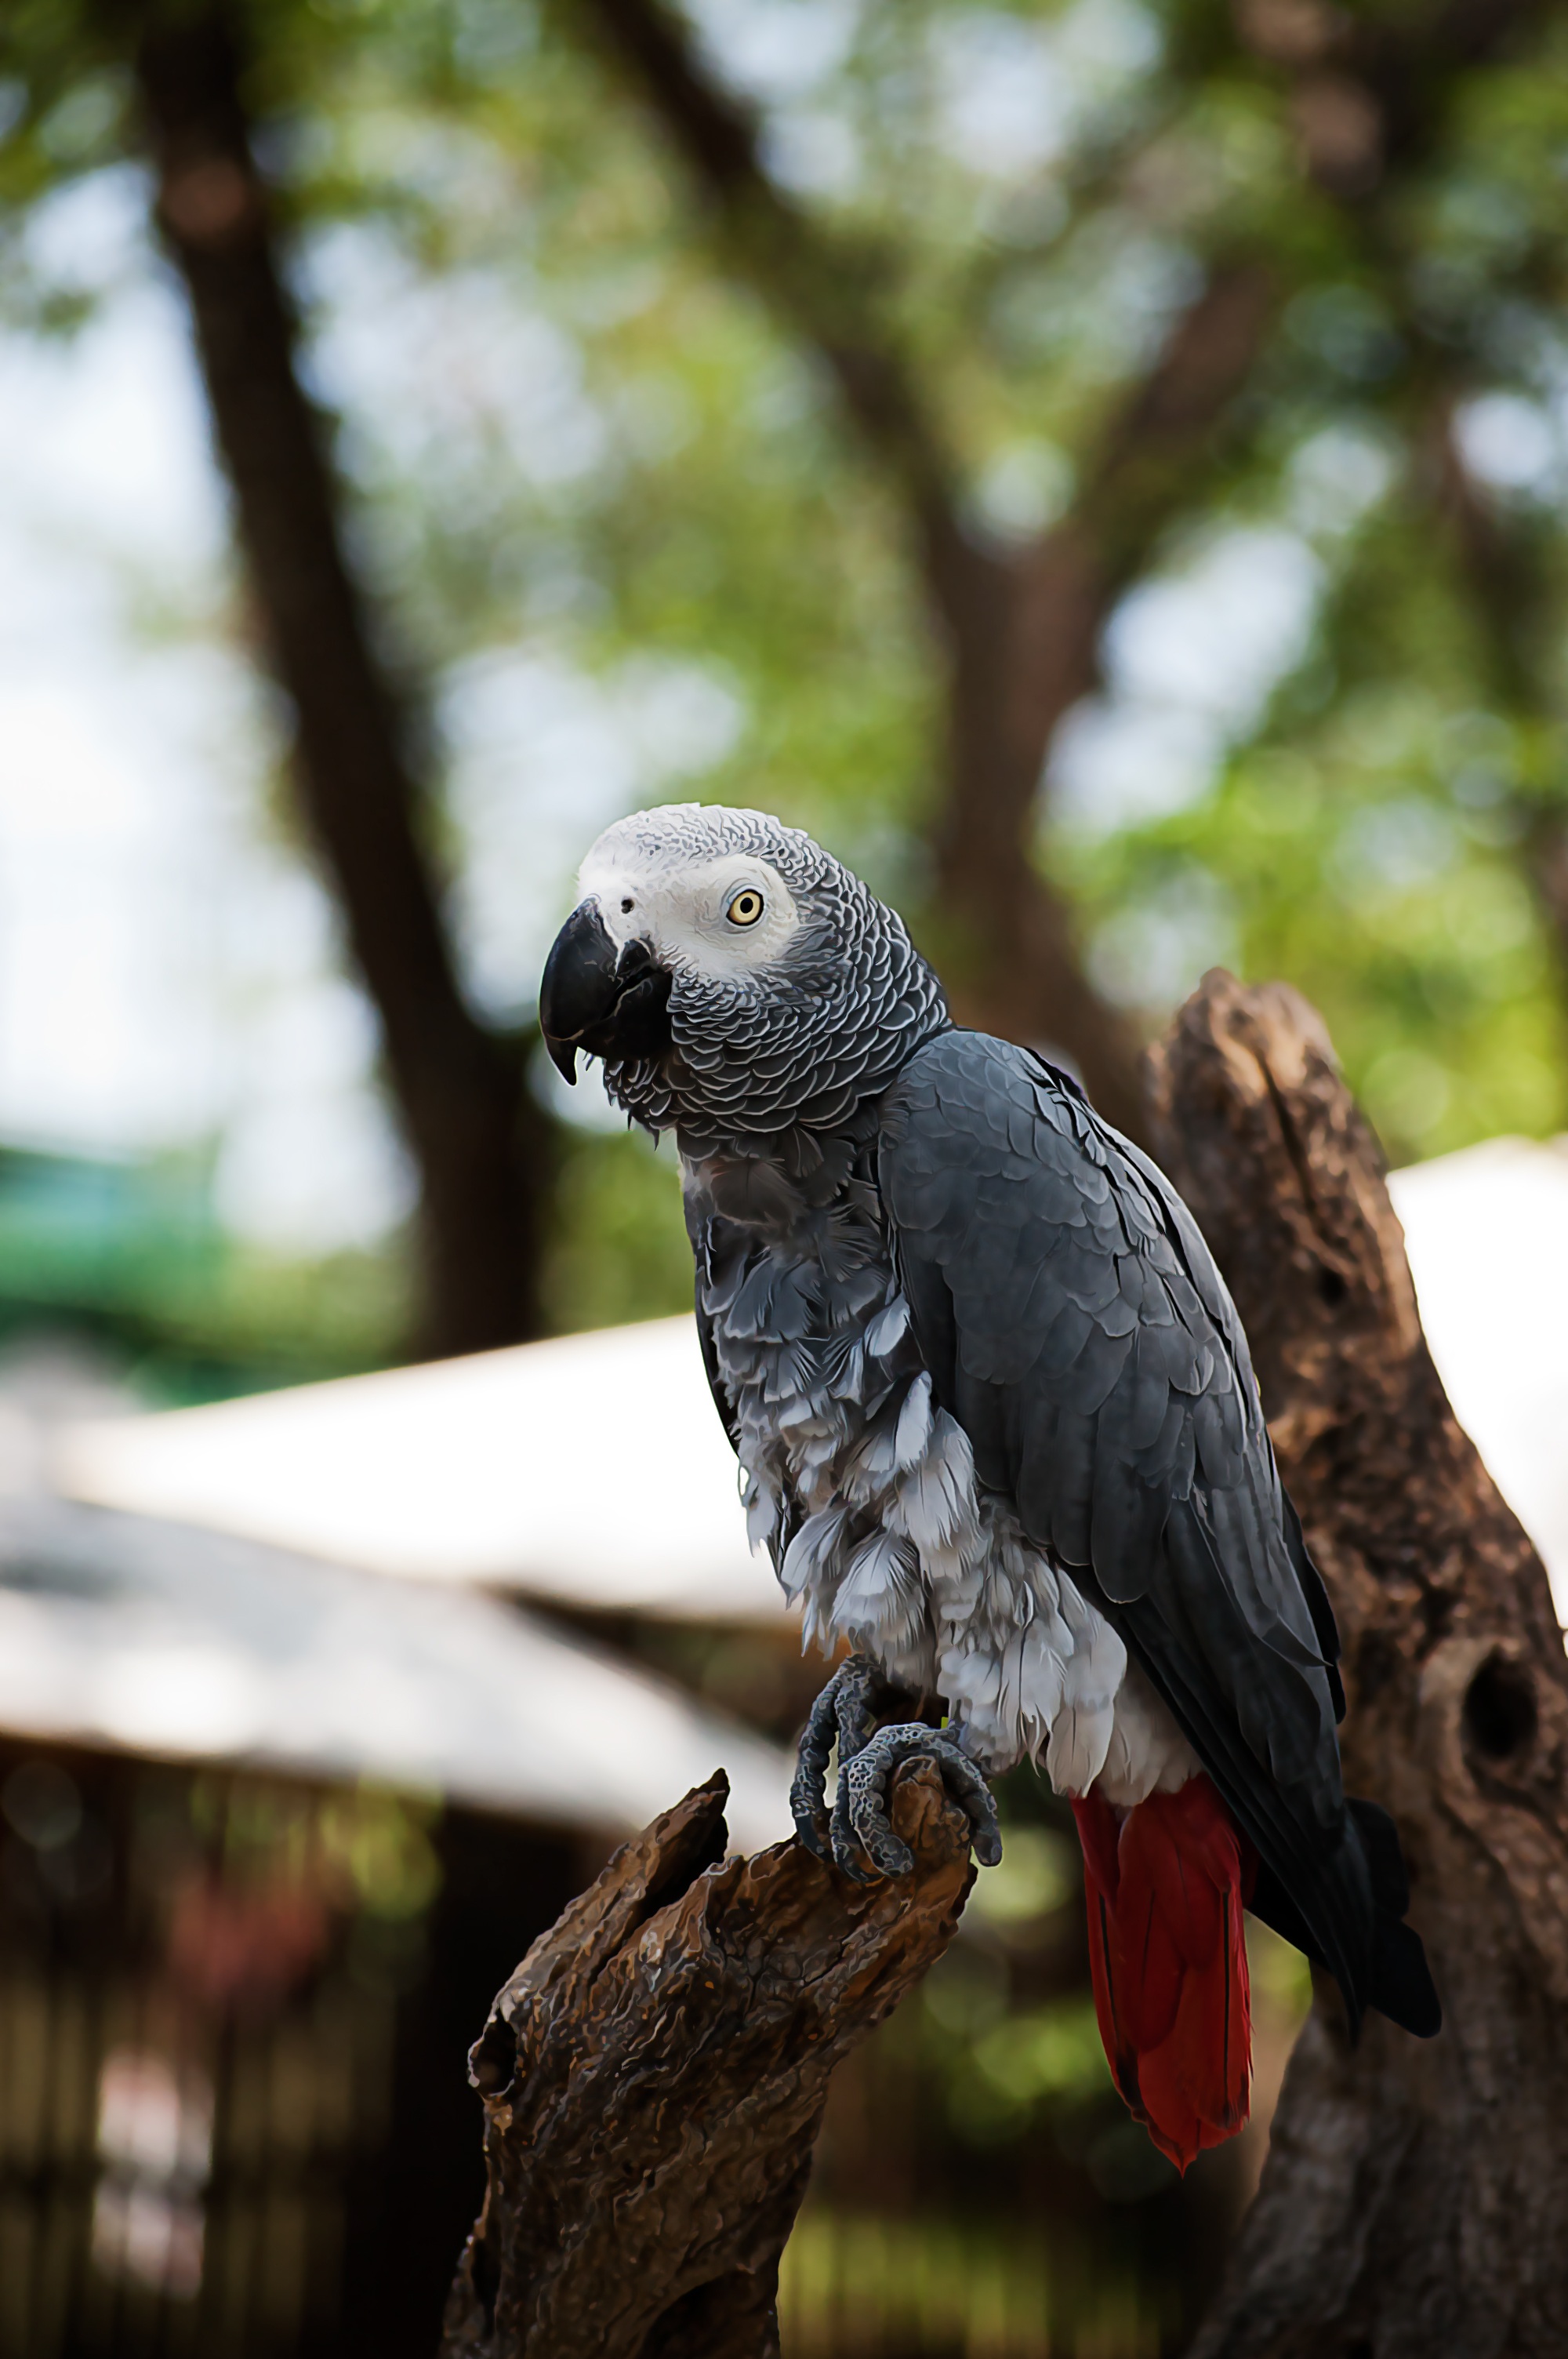
nature, branch, bird, animal, wildlife, wild, pet, beak, tropical, natural, africa, colorful, fauna, life, bright, vertebrate, parrot, safari